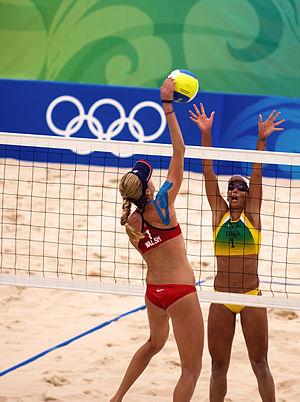
Kerri Lee Walsh, née le 15 août 1978 à Saratoga, est une joueuse de volley-ball et de beach-volley américaine.